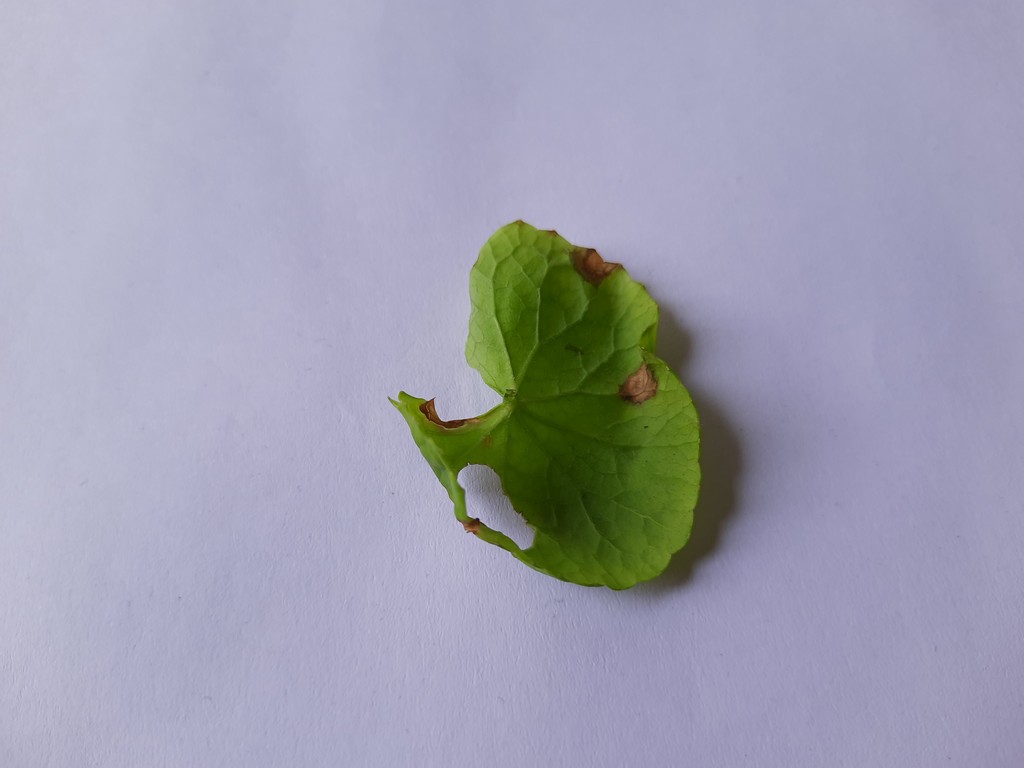
Label: Unhealthy